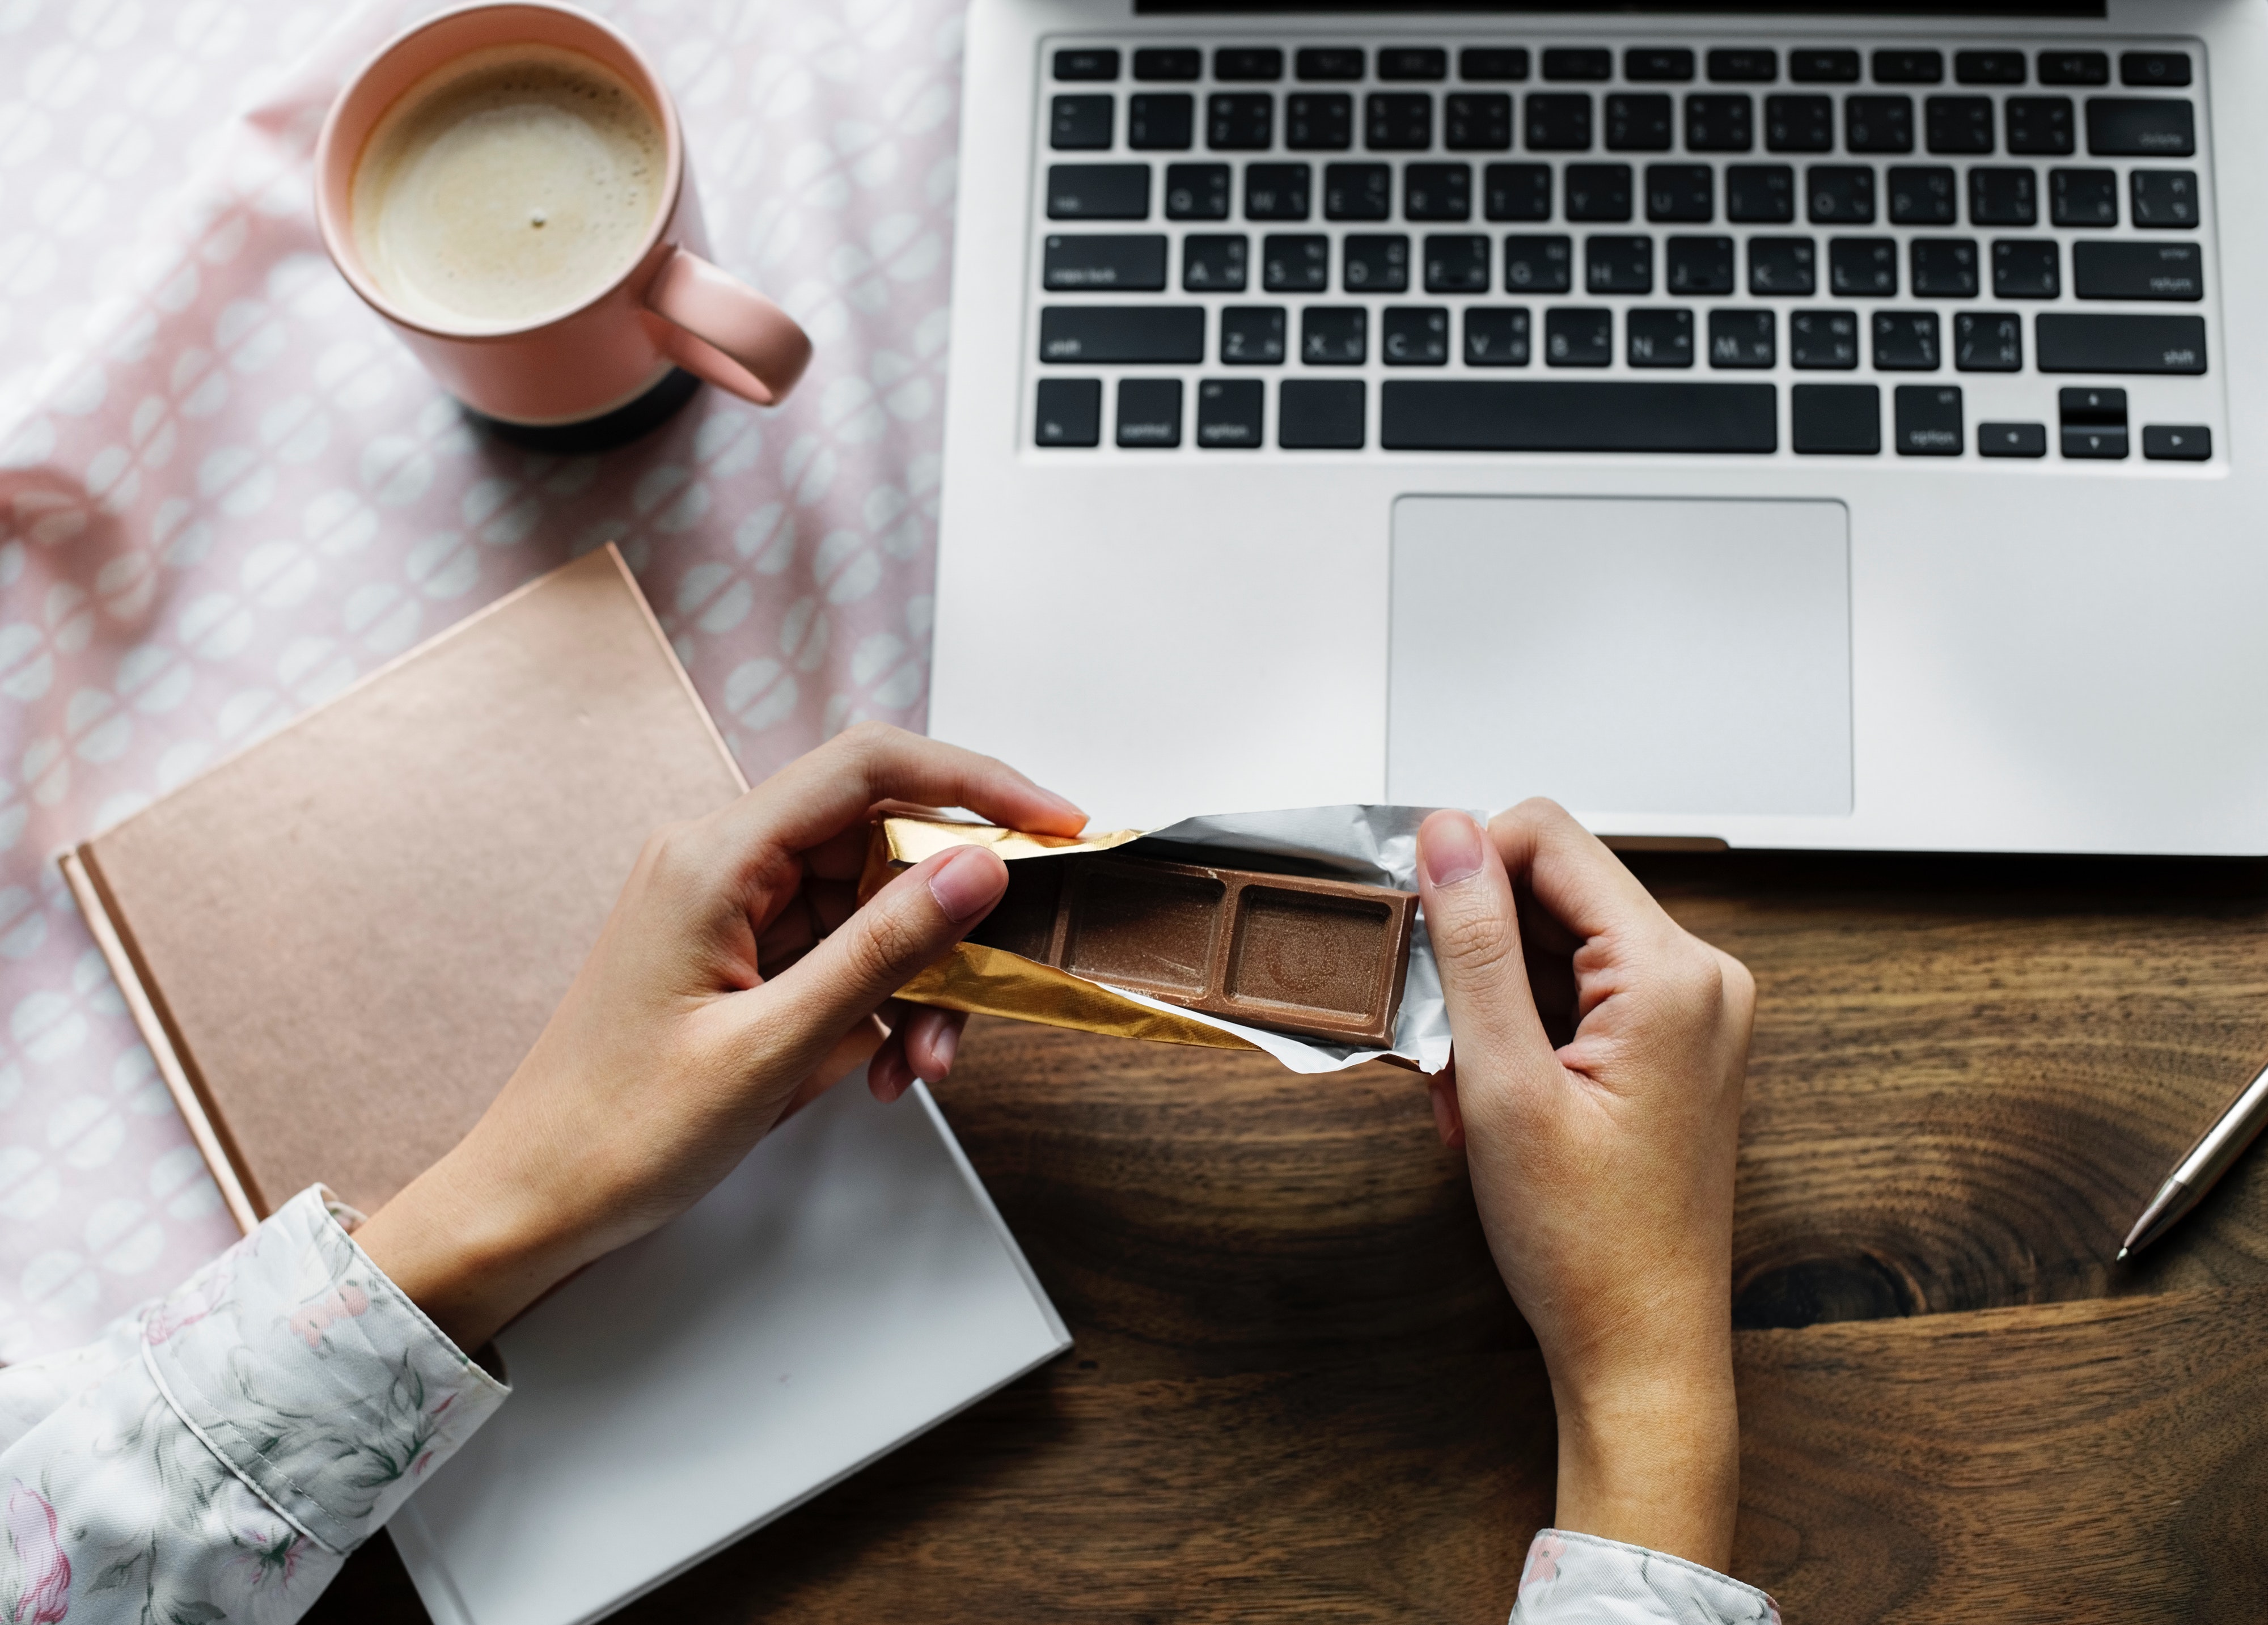
hand, tile, cup, tableware, table, coffee cup, furniture, wood, wallet, drinkware